Selma (film)

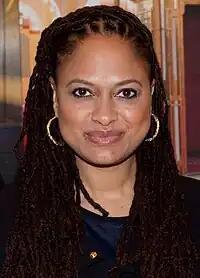
Director Ava DuVernay

On June 18, 2008, "Variety" reported that screenwriter Paul Webb had written an original story about Martin Luther King Jr. and Lyndon B. Johnson for Celador's Christian Colson, which would be co-produced with Brad Pitt's Plan B Entertainment. In 2009, Lee Daniels was reportedly in early talks to direct the film, with financing by Pathé. Dede Gardner and Jeremy Kleiner of Plan B joined as co-producers along with participation of Cloud Eight Films. In 2010, reports indicated that The Weinstein Company would join Pathe and Plan B to finance the $22 million film, but by the next month Daniels had signed on with Sony to re-write and direct "The Butler". In an interview in August 2010, Daniels said that financing was there for the "Selma" project, but he had to choose between "The Butler" and "Selma", and chose "The Butler".